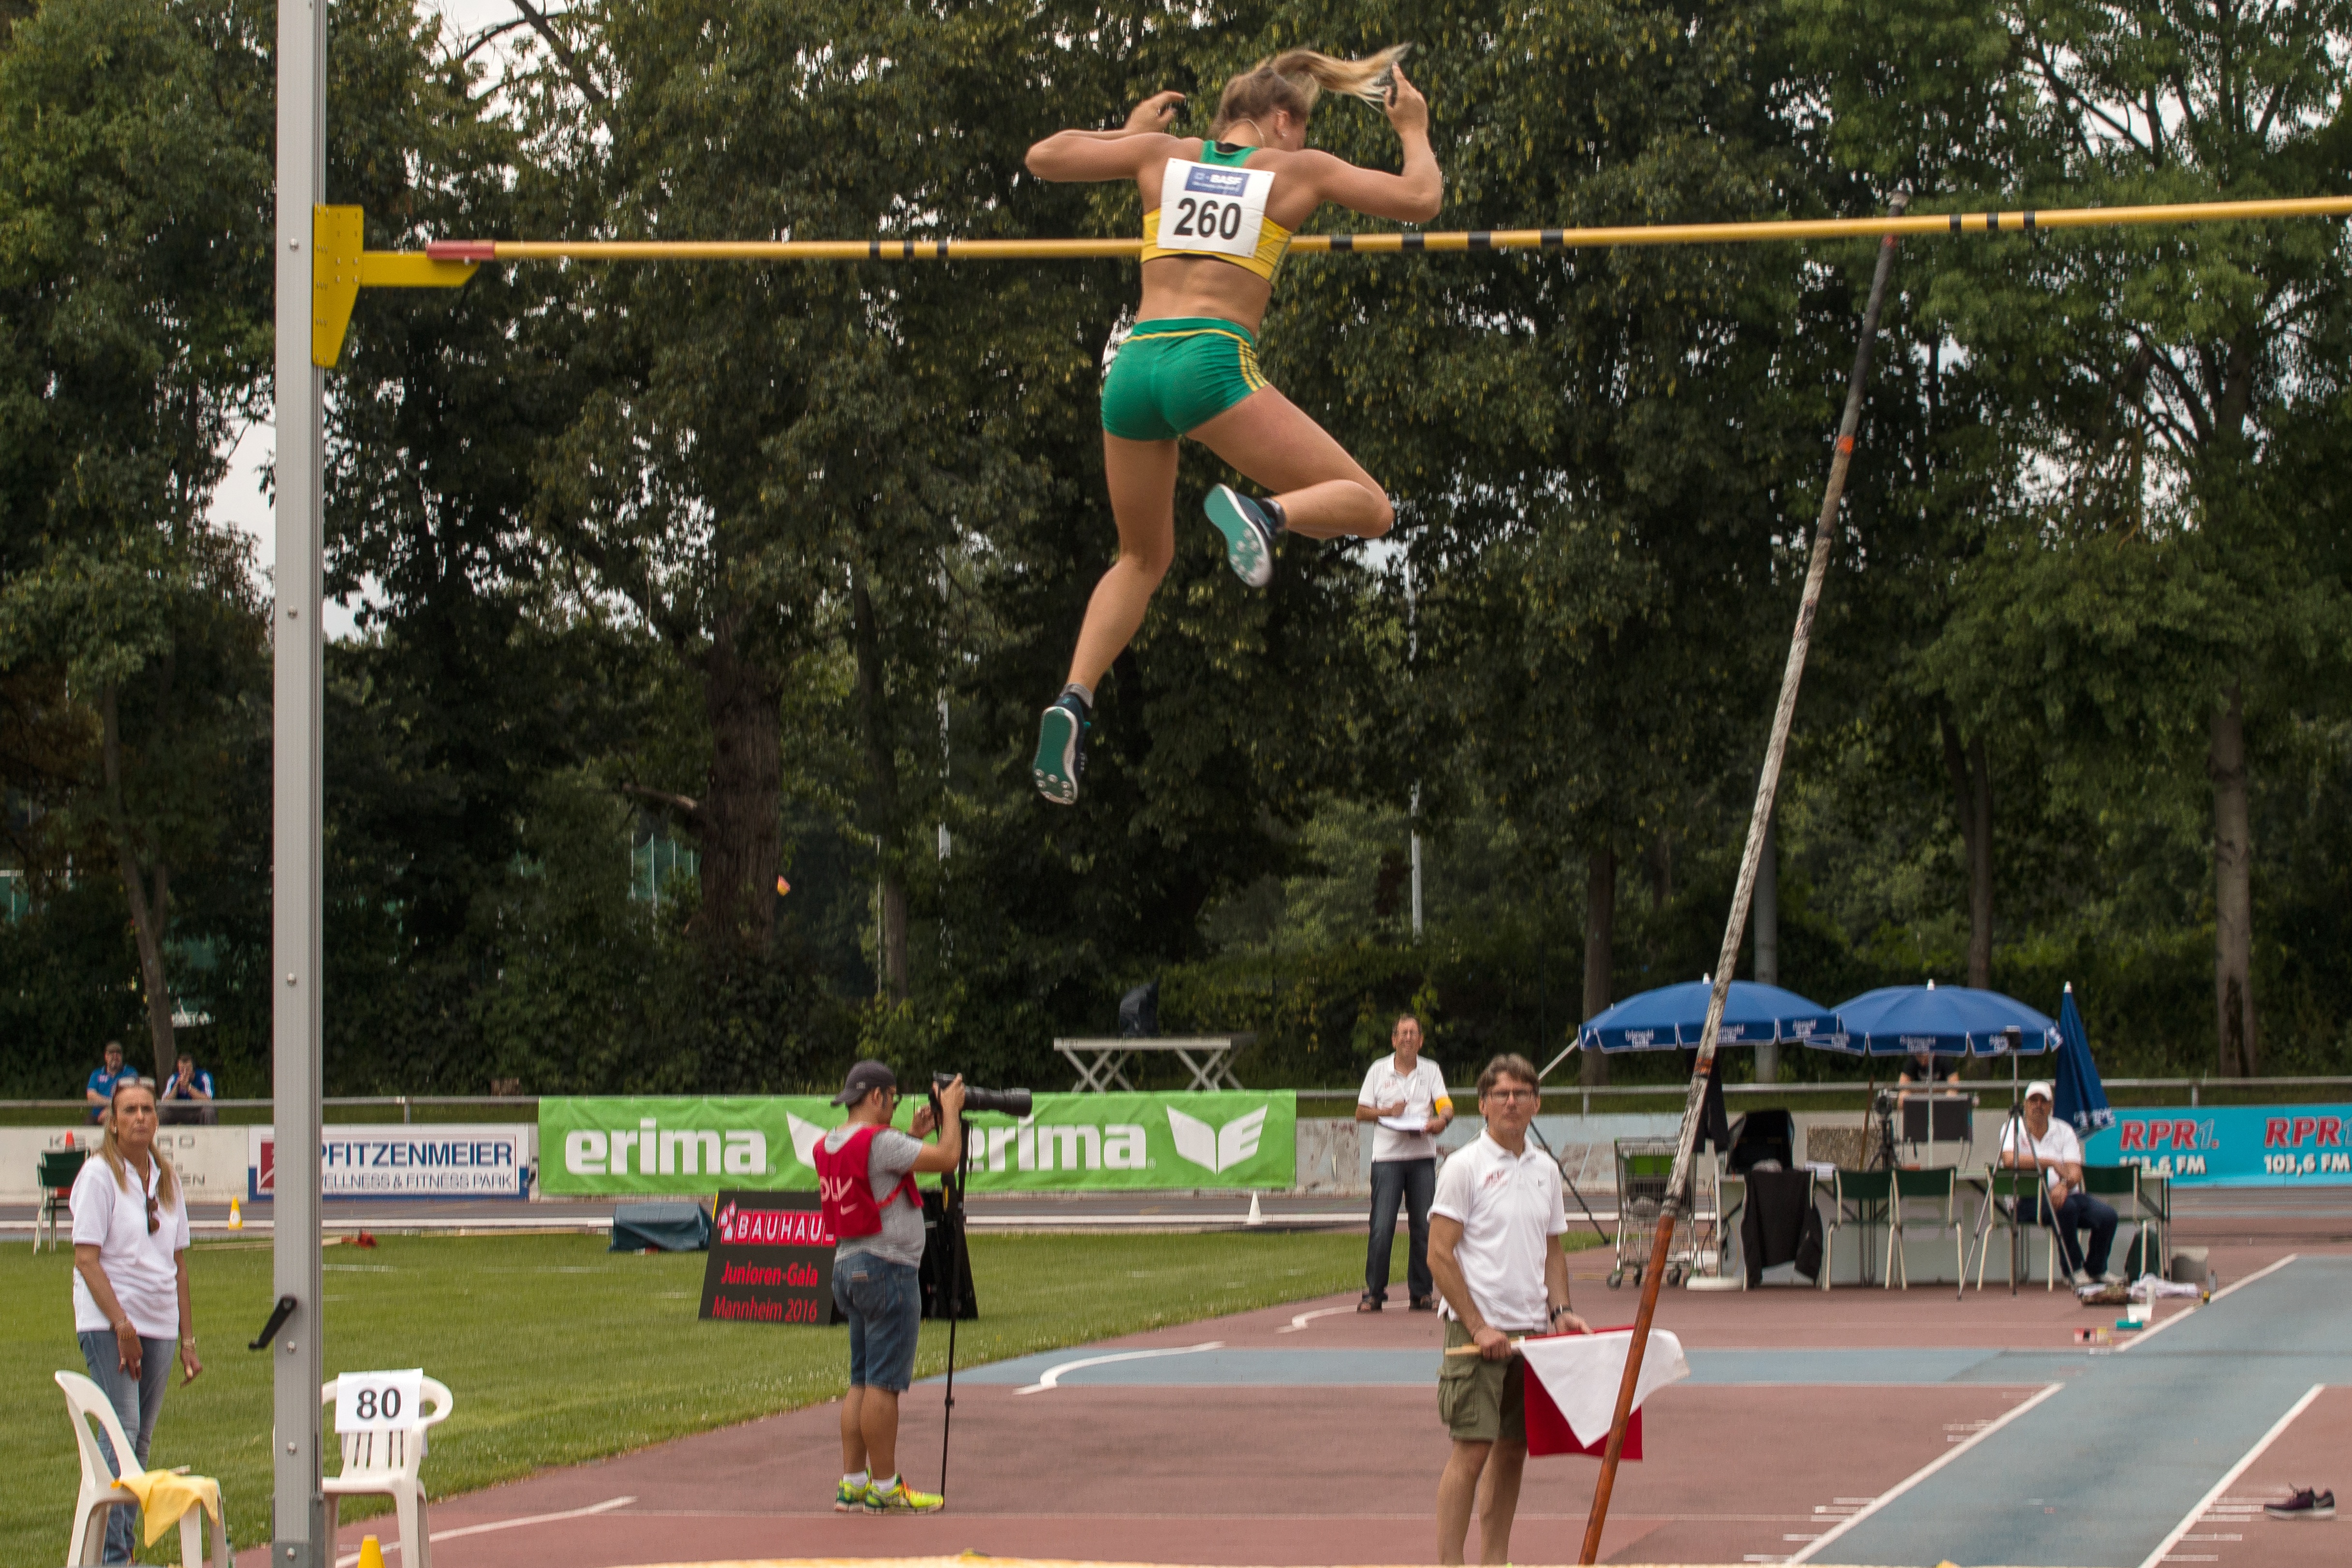
sport, jumping, sports, athletics, sprint, physical exercise, junior gala, pole vault, human action, track and field athletics, high jump, heptathlon